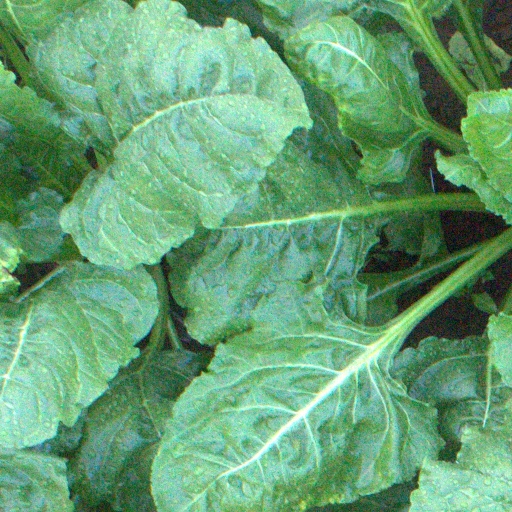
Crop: sugar beet